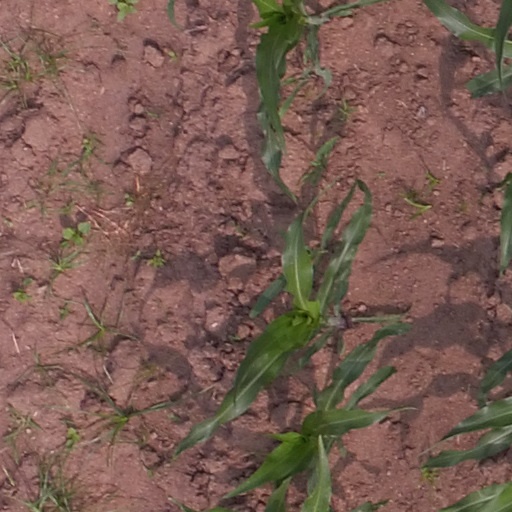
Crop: maize; corn